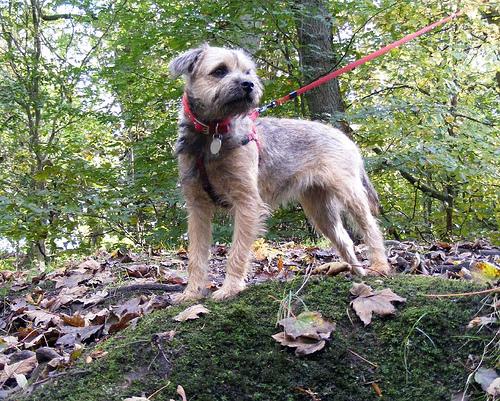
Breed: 206-n000007-Border_terrier